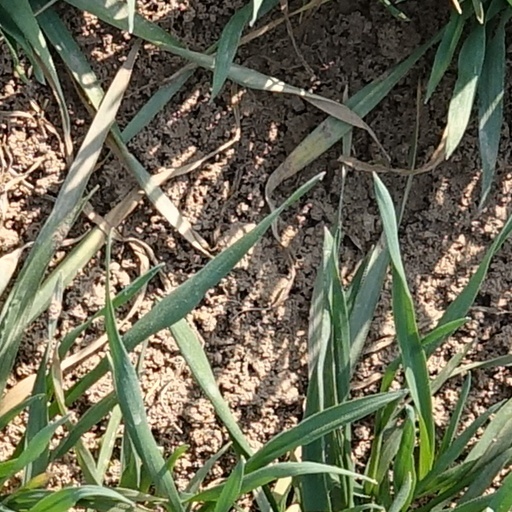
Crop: wheat